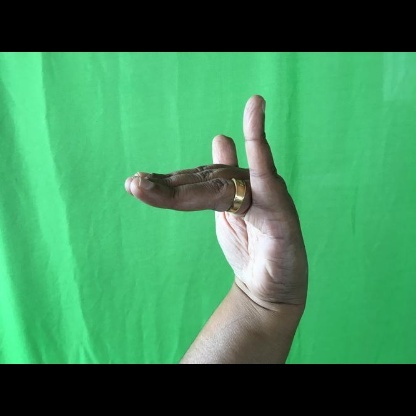
Mudra: Mrigasirsha